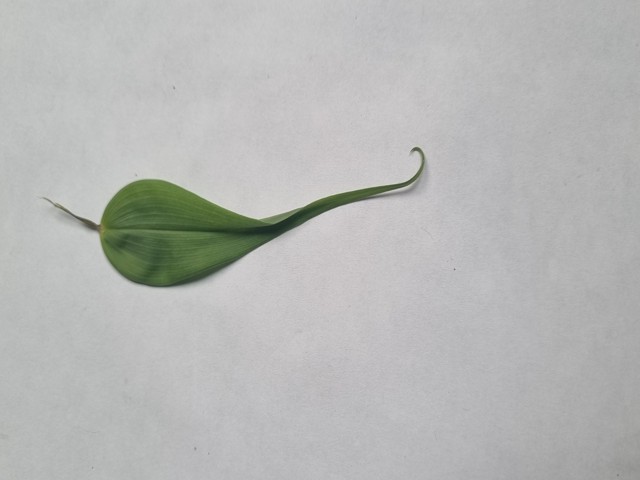
Plant: agnishika